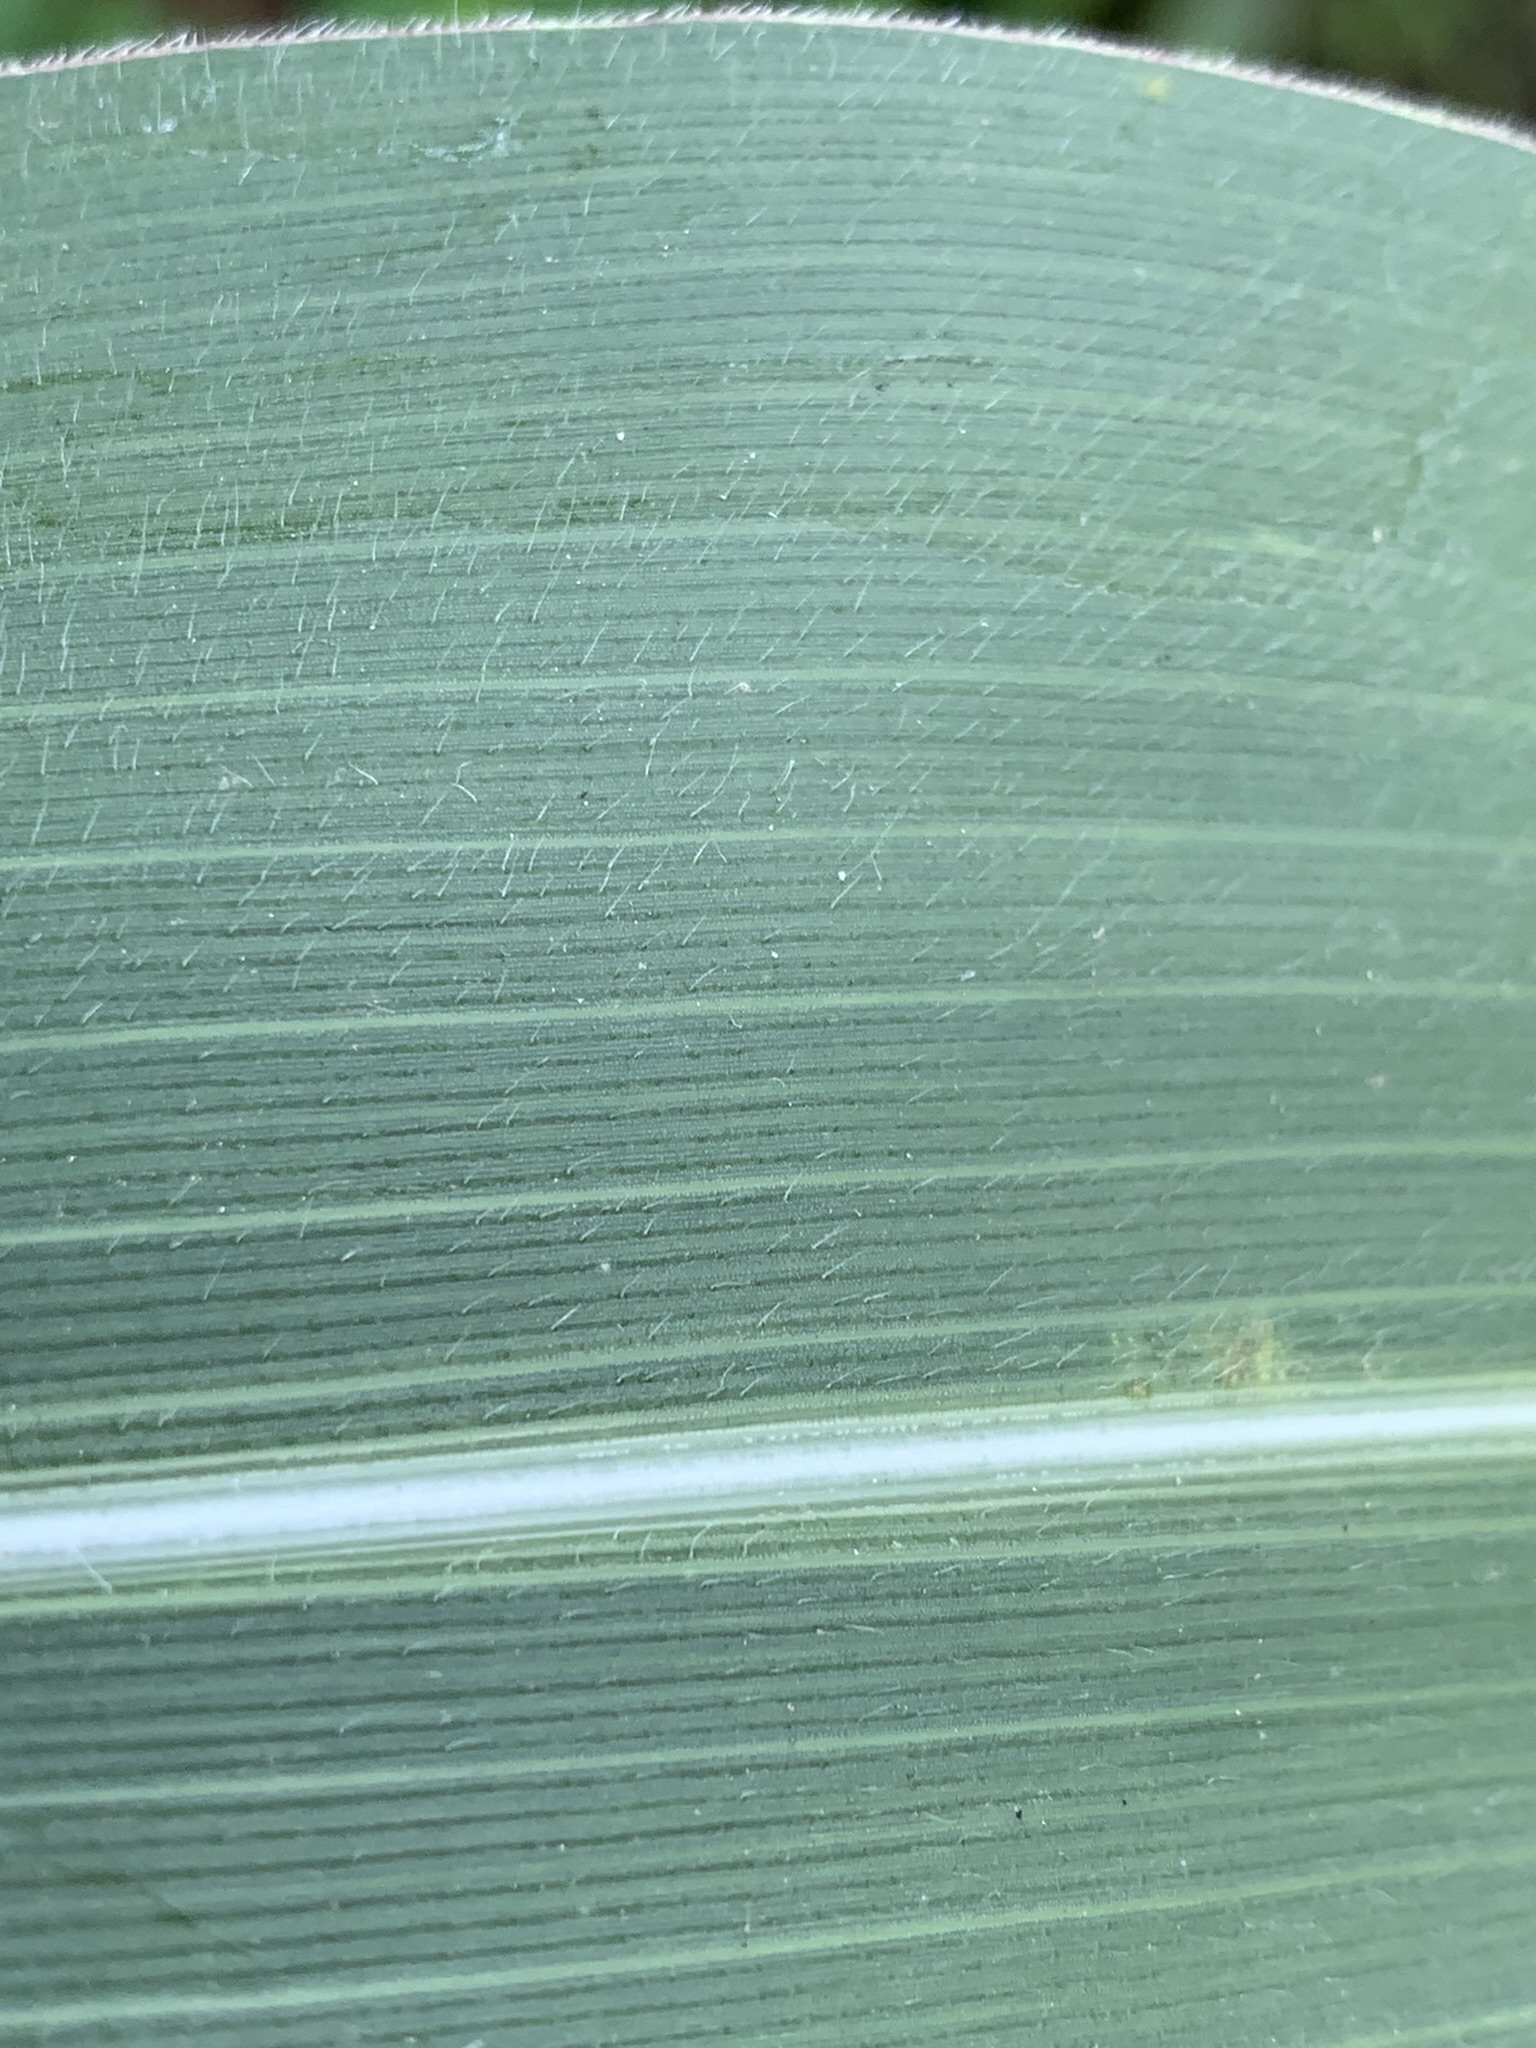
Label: Healthy